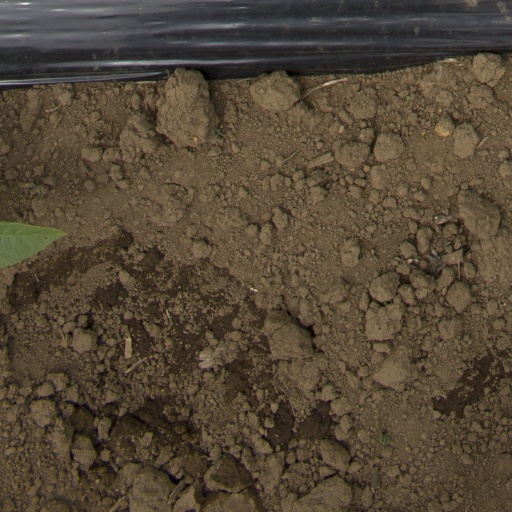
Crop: Jerusalem artichoke